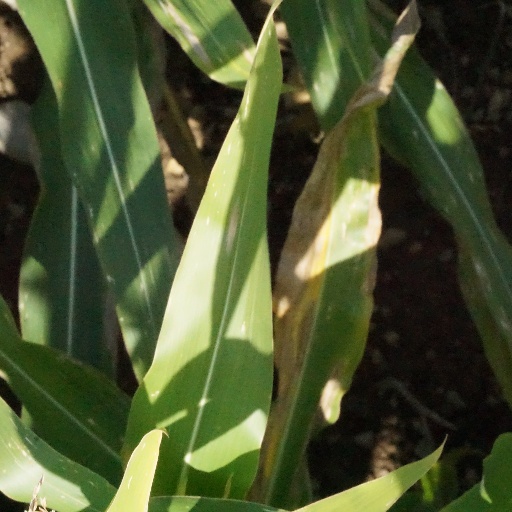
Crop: maize; corn